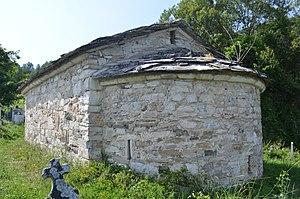
L'église Saint-Georges de Vrh est une église orthodoxe serbe située à Vrh, dans le district de Raška et sur le territoire de la Ville de Kraljevo en Serbie. Elle est inscrite sur la liste des monuments culturels de grande importance de la République de Serbie.